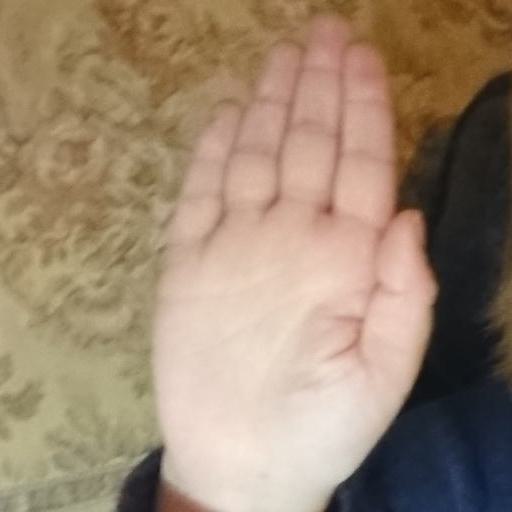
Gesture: stop